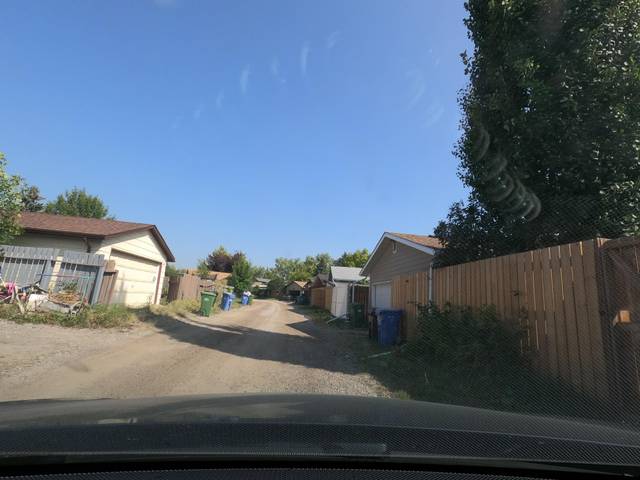
Region: Canada
Coordinates: 50.904, -114.041